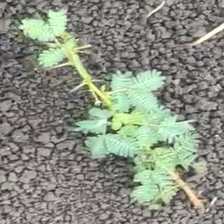
Weed species: Dwarf_cassia_(Chamaecrista pumila)